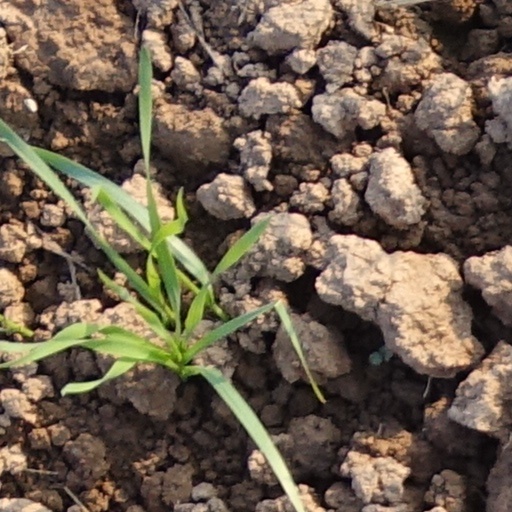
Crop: wheat